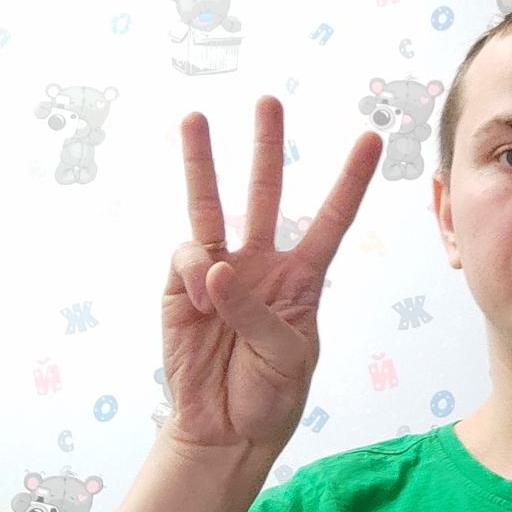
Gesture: three